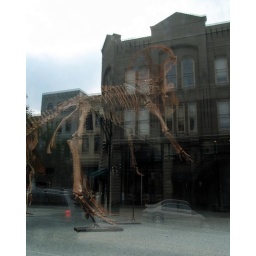
building lift - a reflection in a store window